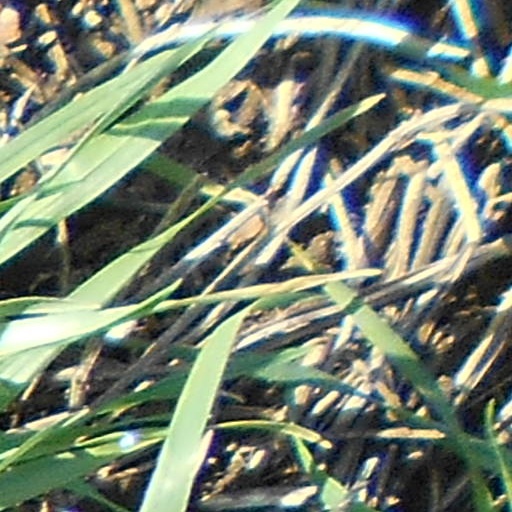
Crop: wheat